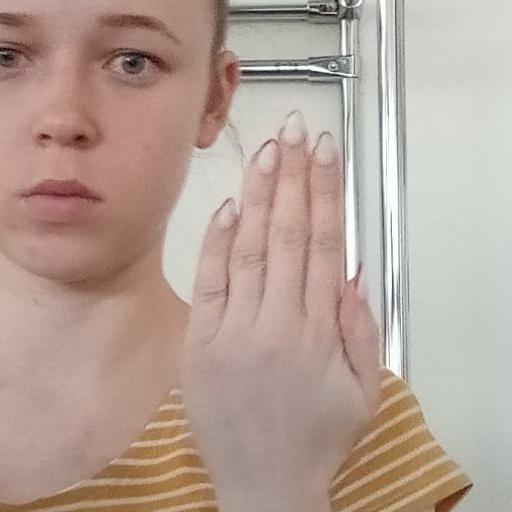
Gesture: stop_inverted